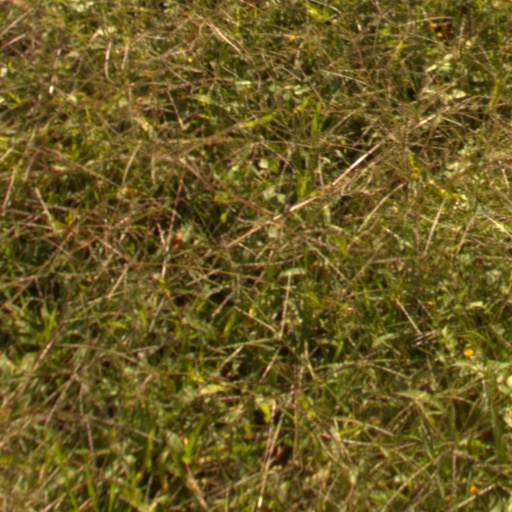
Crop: grape